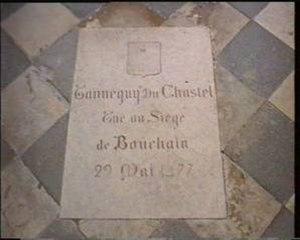
La famille du Chastel était une des maisons nobles les plus puissantes du diocèse de Léon, dans le nord-ouest de la Bretagne. La seigneurie principale avait au XIVe siècle son siège au château de Trémazan, à Landunvez.
Tanneguy IV du Chastel, aussi orthographié Tannegui IV du Chastel, Tanguy IV du Chatel ou Tannery du Chastel, est un noble français du XVᵉ siècle, né en Bretagne et mort le 29 mai 1477. Il est vicomte de la Bellière, gouverneur du Lyonnais, du Roussillon et de Cerdagne, sénéchal de Provence. Réfugié en Bretagne, il devient grand maître d'hôtel du duc François II, puis chambellan du roi de France Charles VII.